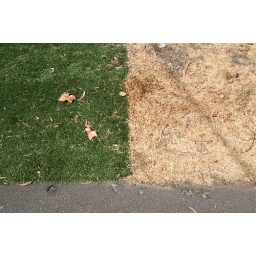
The ground is so dry in Melbourne, one person chose to lay astro turf on their front lawn.